Nikolai Ramm Østgaard

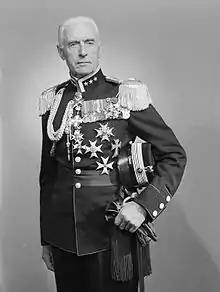
Nikolai Ramm Østgaard, 1952.

Nikolai Ramm Østgaard (30 October 1885 – 20 June 1958), sometimes referred to as N. R. Østgaard, was a Norwegian military officer, aide-de-camp for Olav V of Norway, and sports official who is best known as President of the International Ski Federation (FIS) from 1934 to 1951.